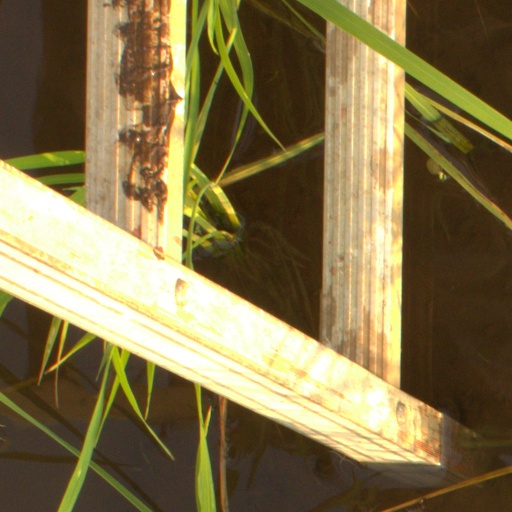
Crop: rice